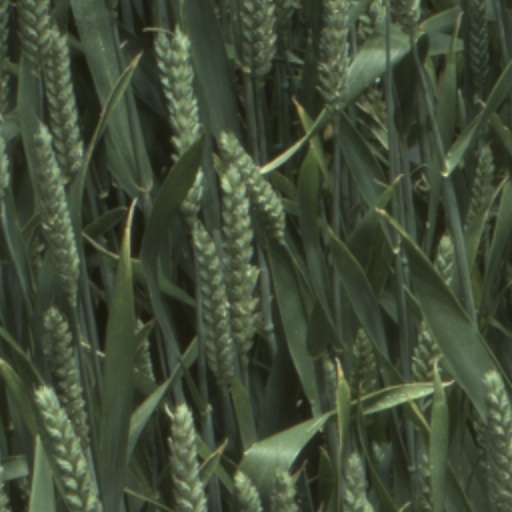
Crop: wheat